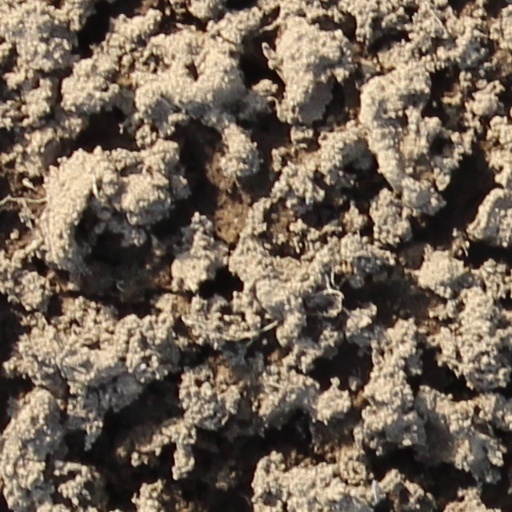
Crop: wheat